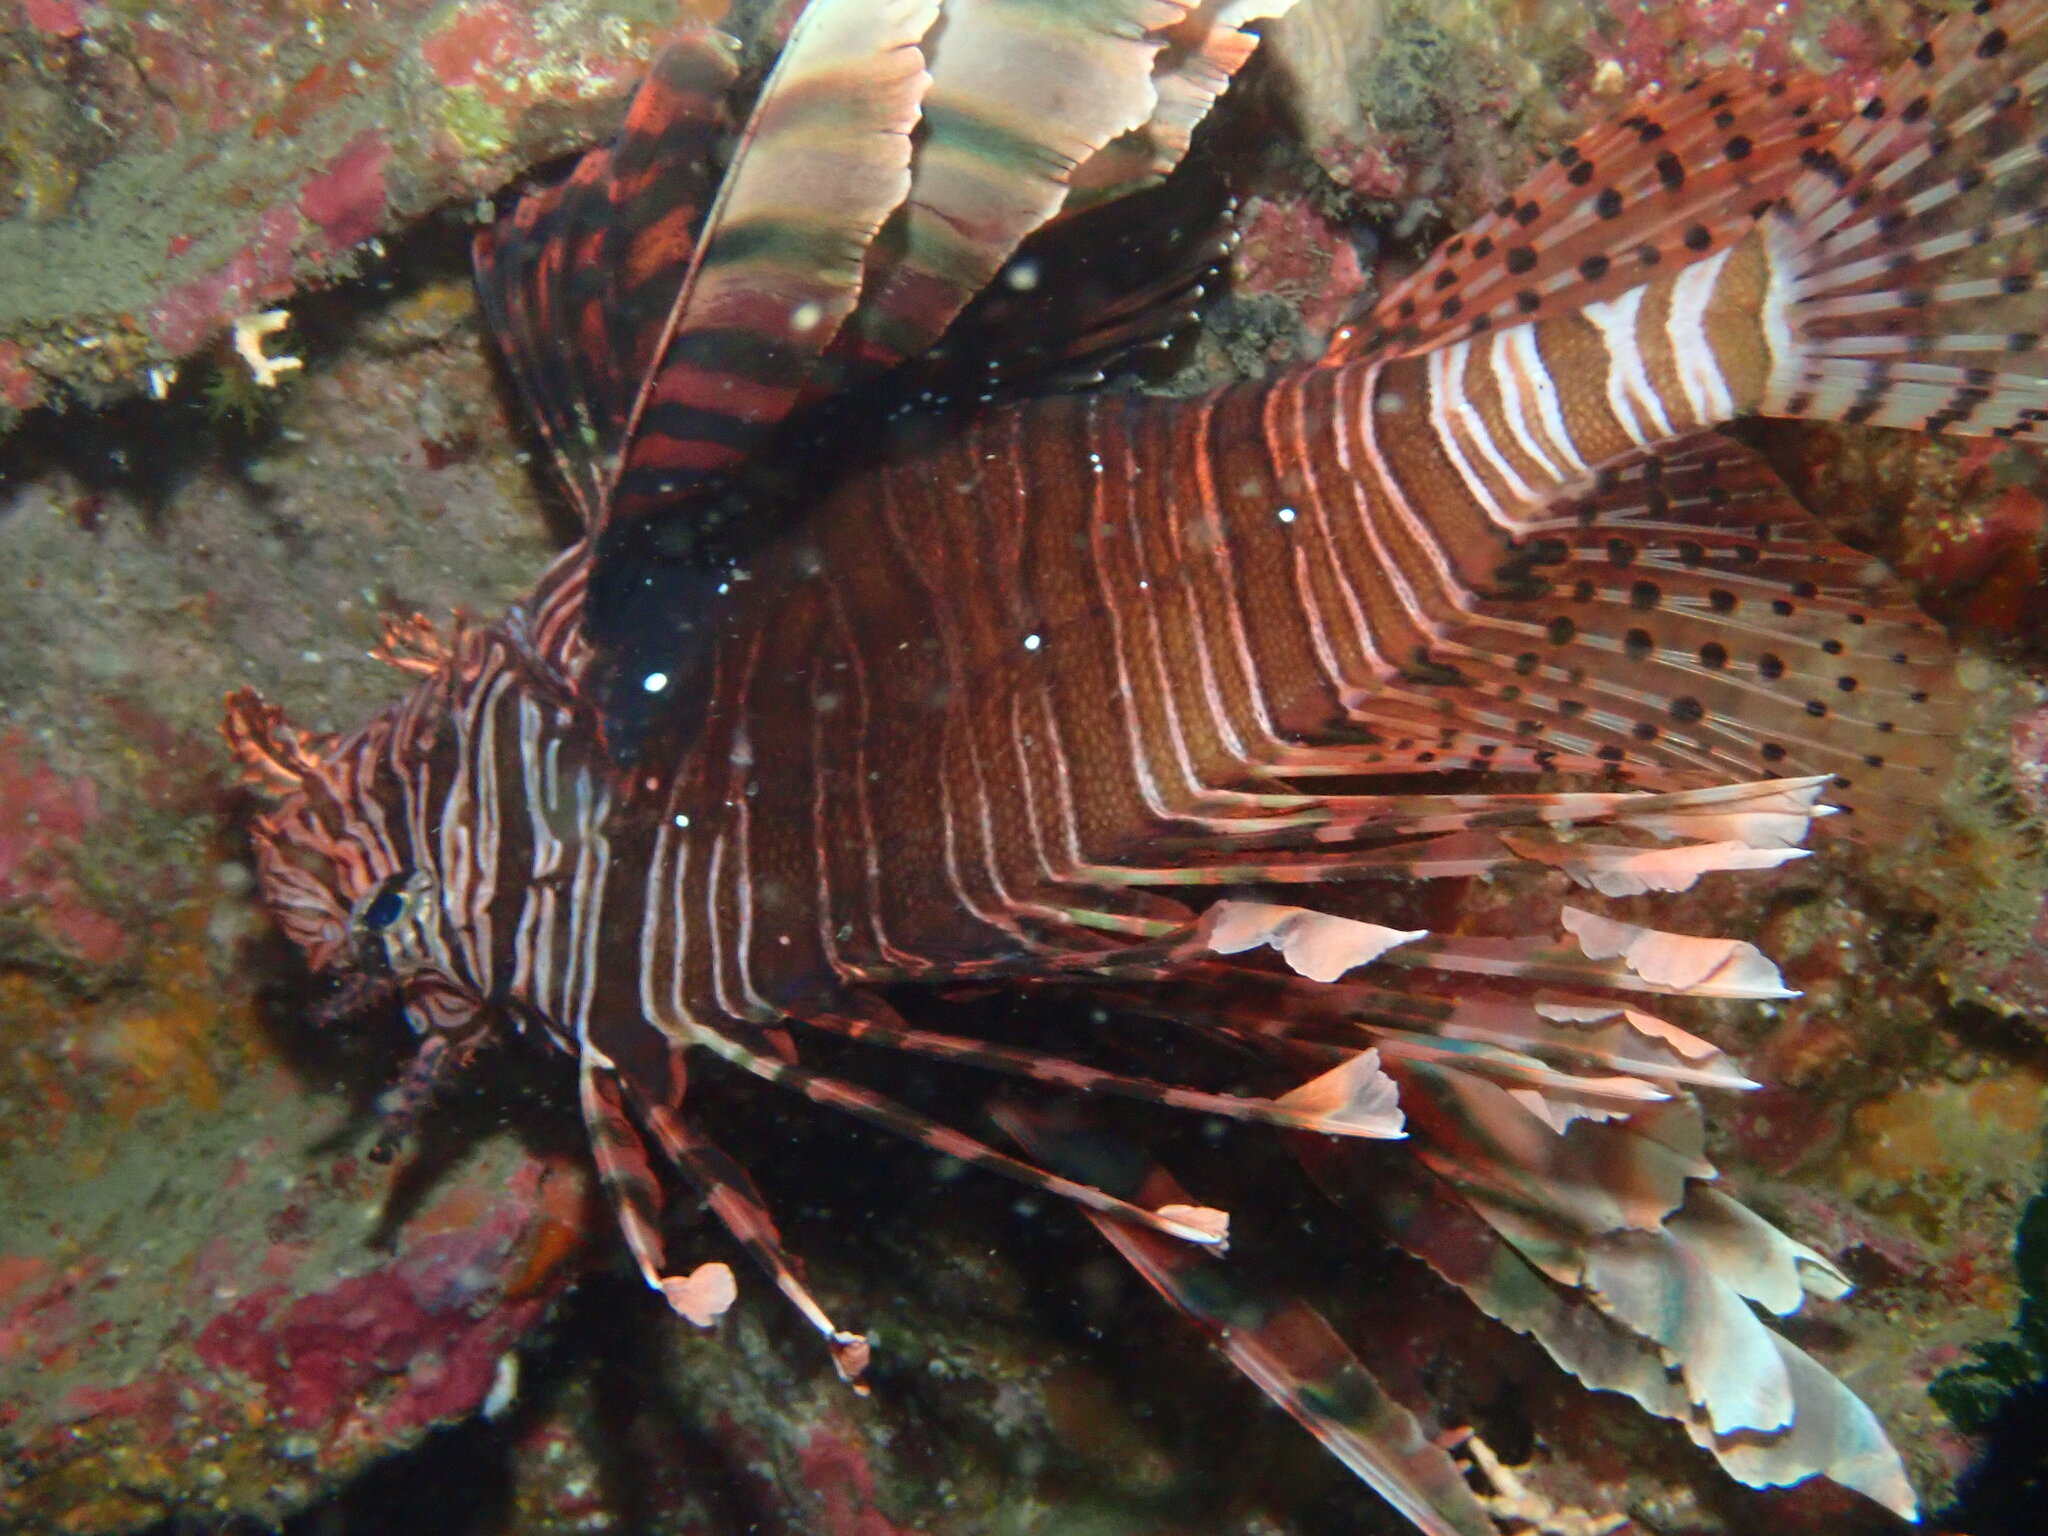
Pterois volitans (Red Lionfish)